Sky position (RA, Dec in degrees): 157.234, -0.03394
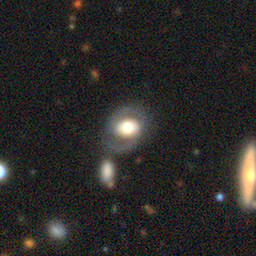
Galaxy morphology: Unbarred Loose Spiral Galaxies